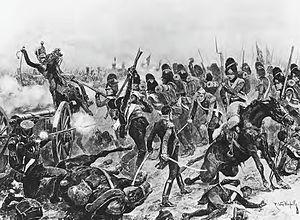
La bataille des Arapiles est une bataille de la guerre péninsulaire portugaise et de la guerre d'indépendance espagnole remportée par les forces anglo-portugaises de Wellington, qui intègrent pour la première fois une division espagnole, face aux Français. Elle fut livrée le 22 juillet 1812 près du village d'Arapiles, en Espagne. La victoire alliée est obtenue par la succession d'attaques en ordre oblique de sa cavalerie.